NGC 665

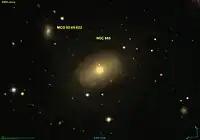
A SDSS image of NGC 665

NGC 665 is a Lenticular galaxy 236 million light-years away in the constellation Pisces. NGC 665 was discovered in 1786 by William Herschel, and is 100,000 light-years across. In the center of NGC 665, a small halo of dust and gas can be seen, indicating some small star-forming regions. NGC 665 is not known to have an active galactic nuclei, as seen in the SDSS image.